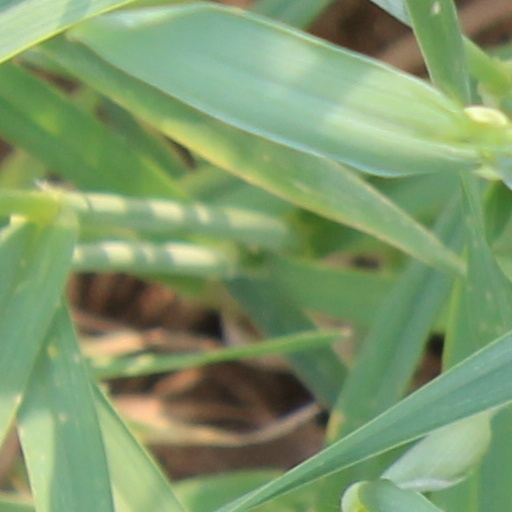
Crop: wheat